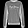
Label: Pullover